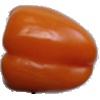
Label: orange_pepper